Classical republicanism

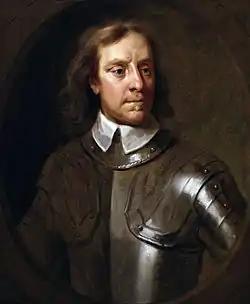
Portrait of Oliver Cromwell

Oliver Cromwell set up a Christian republic called the Commonwealth of England (1649–1660) which he ruled after the overthrow of King Charles I. James Harrington was then a leading philosopher of republicanism. John Milton was another important Republican thinker at this time, expressing his views in political tracts as well as through poetry and prose. In his epic poem "Paradise Lost", for instance, Milton uses Satan's fall to suggest that unfit monarchs should be brought to justice, and that such issues extend beyond the constraints of one nation. As Christopher N. Warren argues, Milton offers "a language to critique imperialism, to question the legitimacy of dictators, to defend free international discourse, to fight unjust property relations, and to forge new political bonds across national lines." This form of international Miltonic republicanism has been influential on later thinkers including 19th-century radicals Karl Marx and Friedrich Engels, according to Warren and other historians.